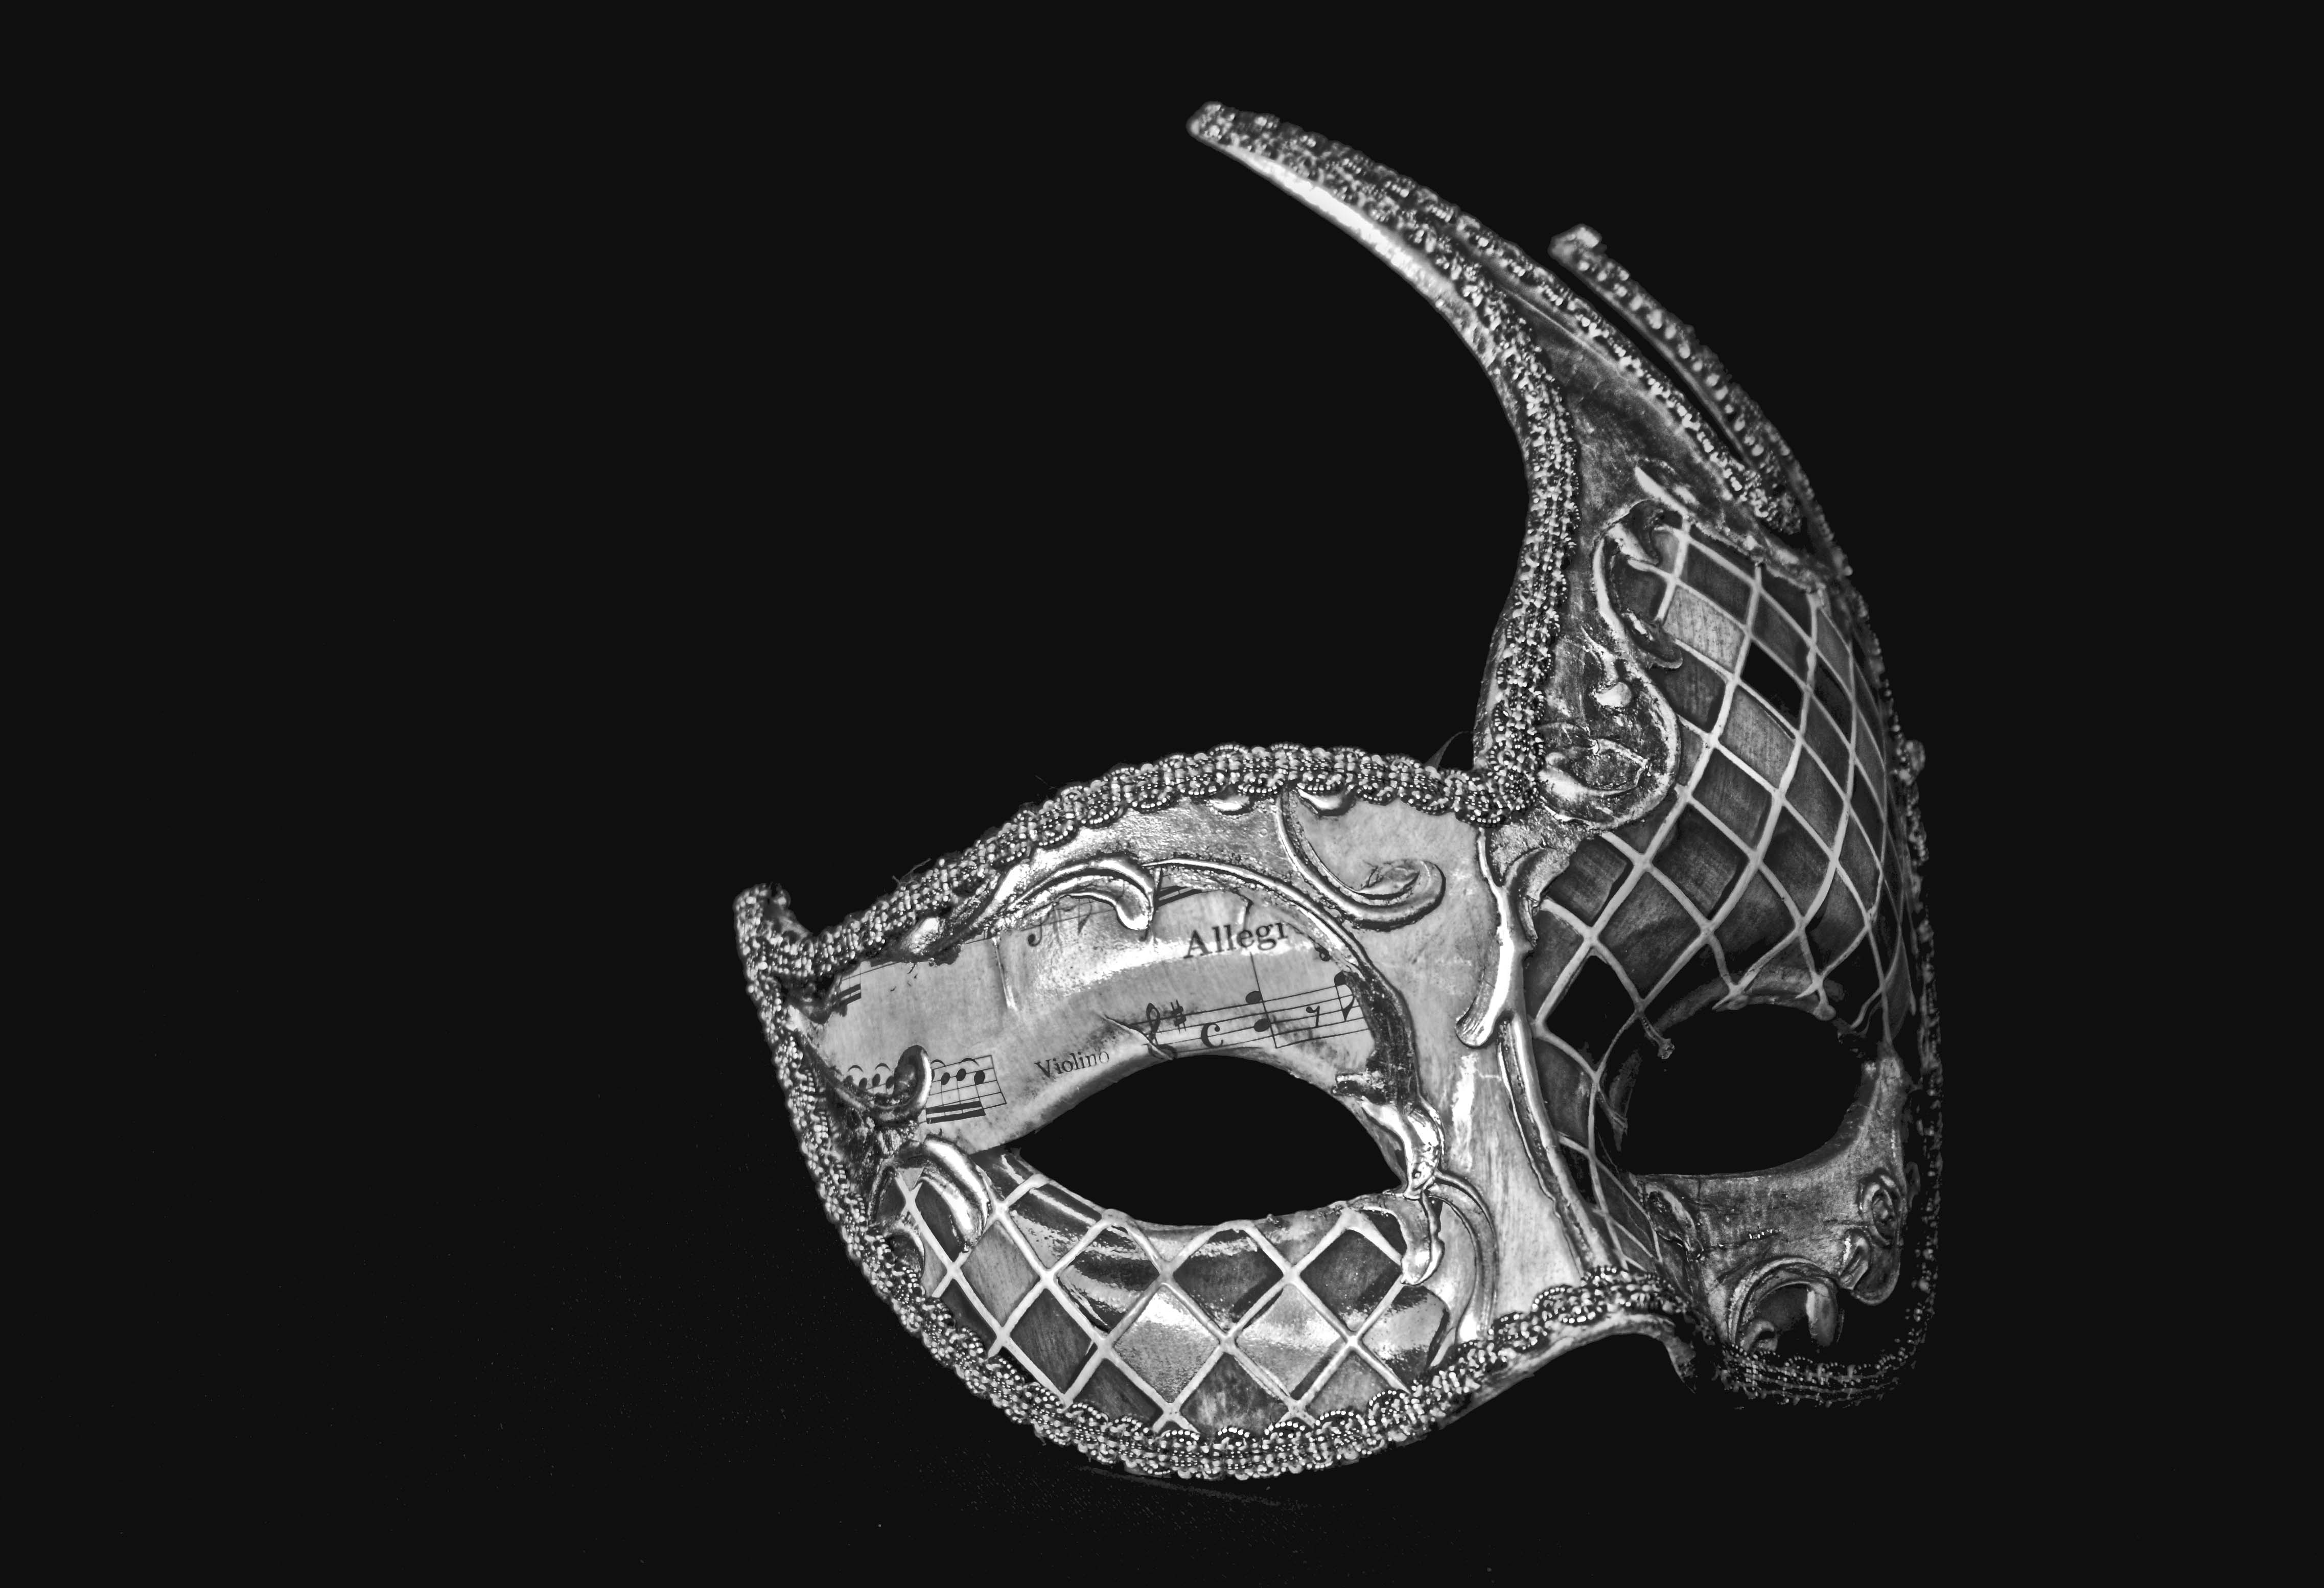
black and white, carnival, venice, clothing, monochrome, skull, headgear, mask, head, party, costume, masque, monochrome photography